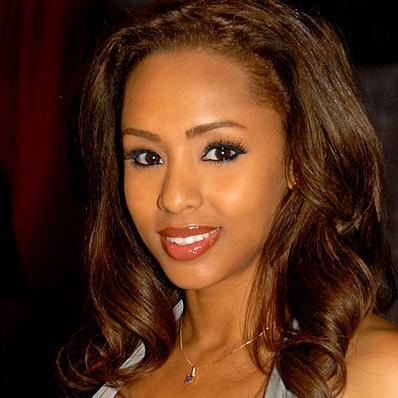
Age: 28